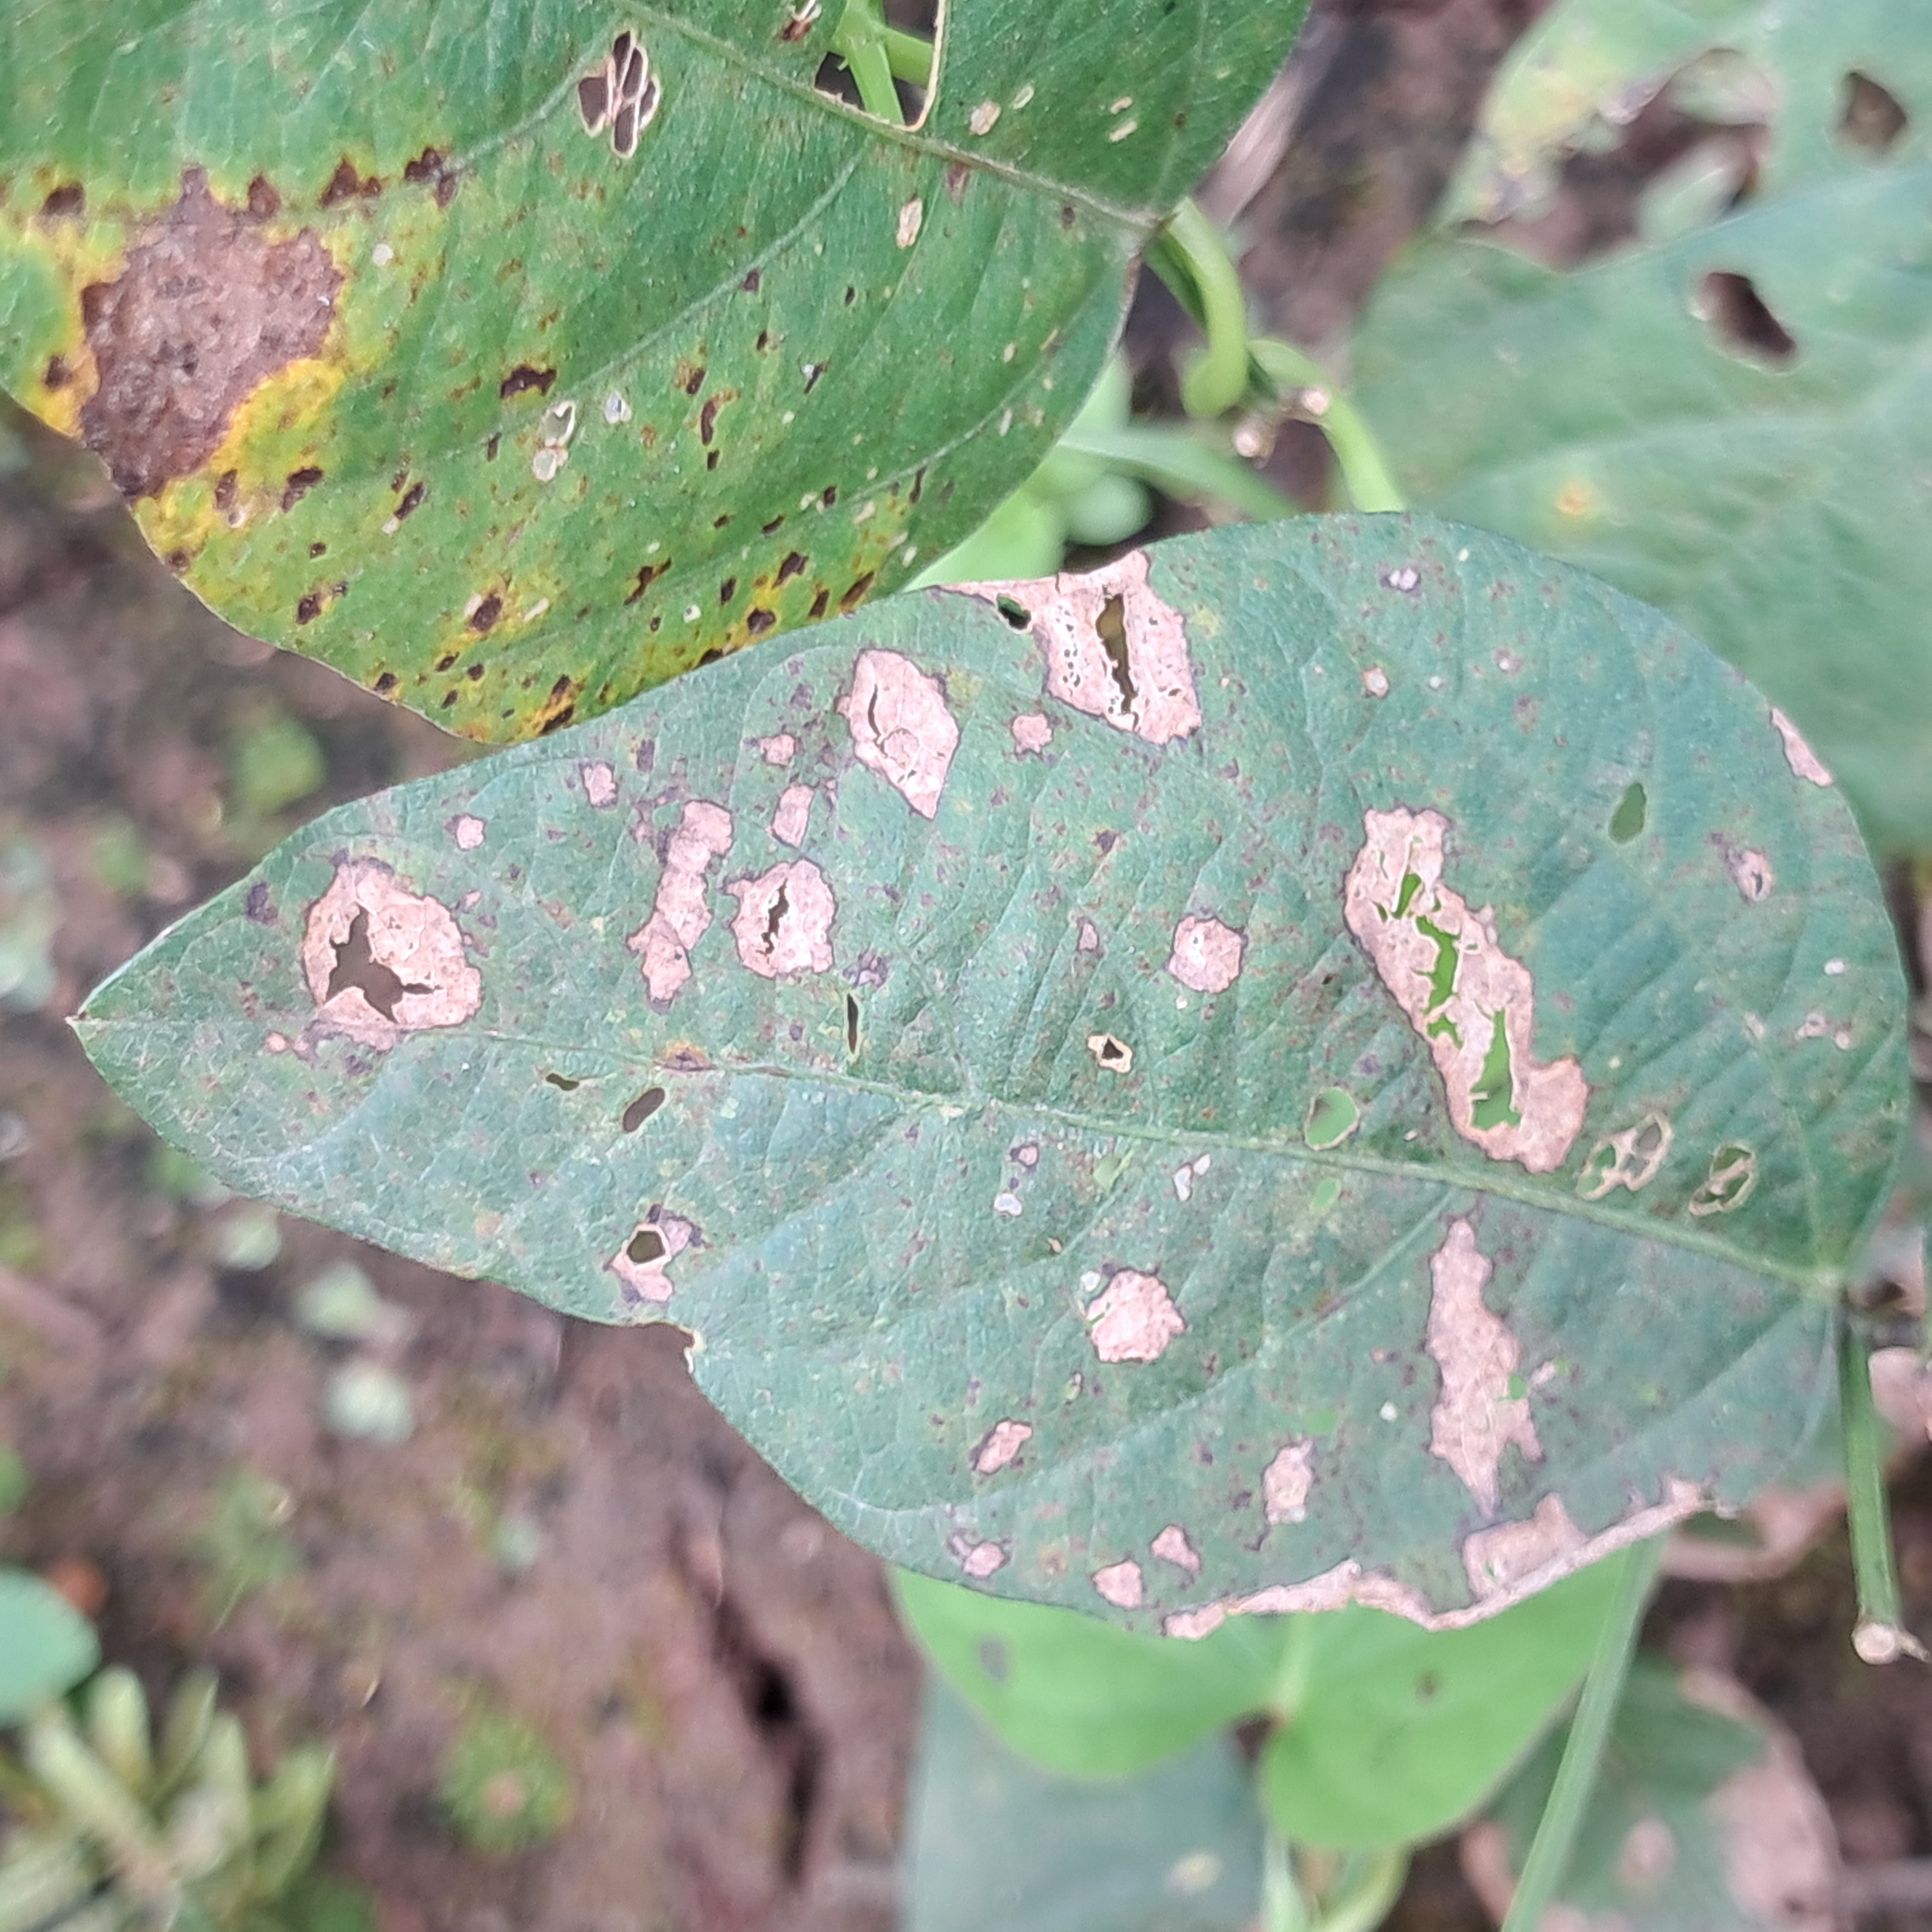
Label: Rust